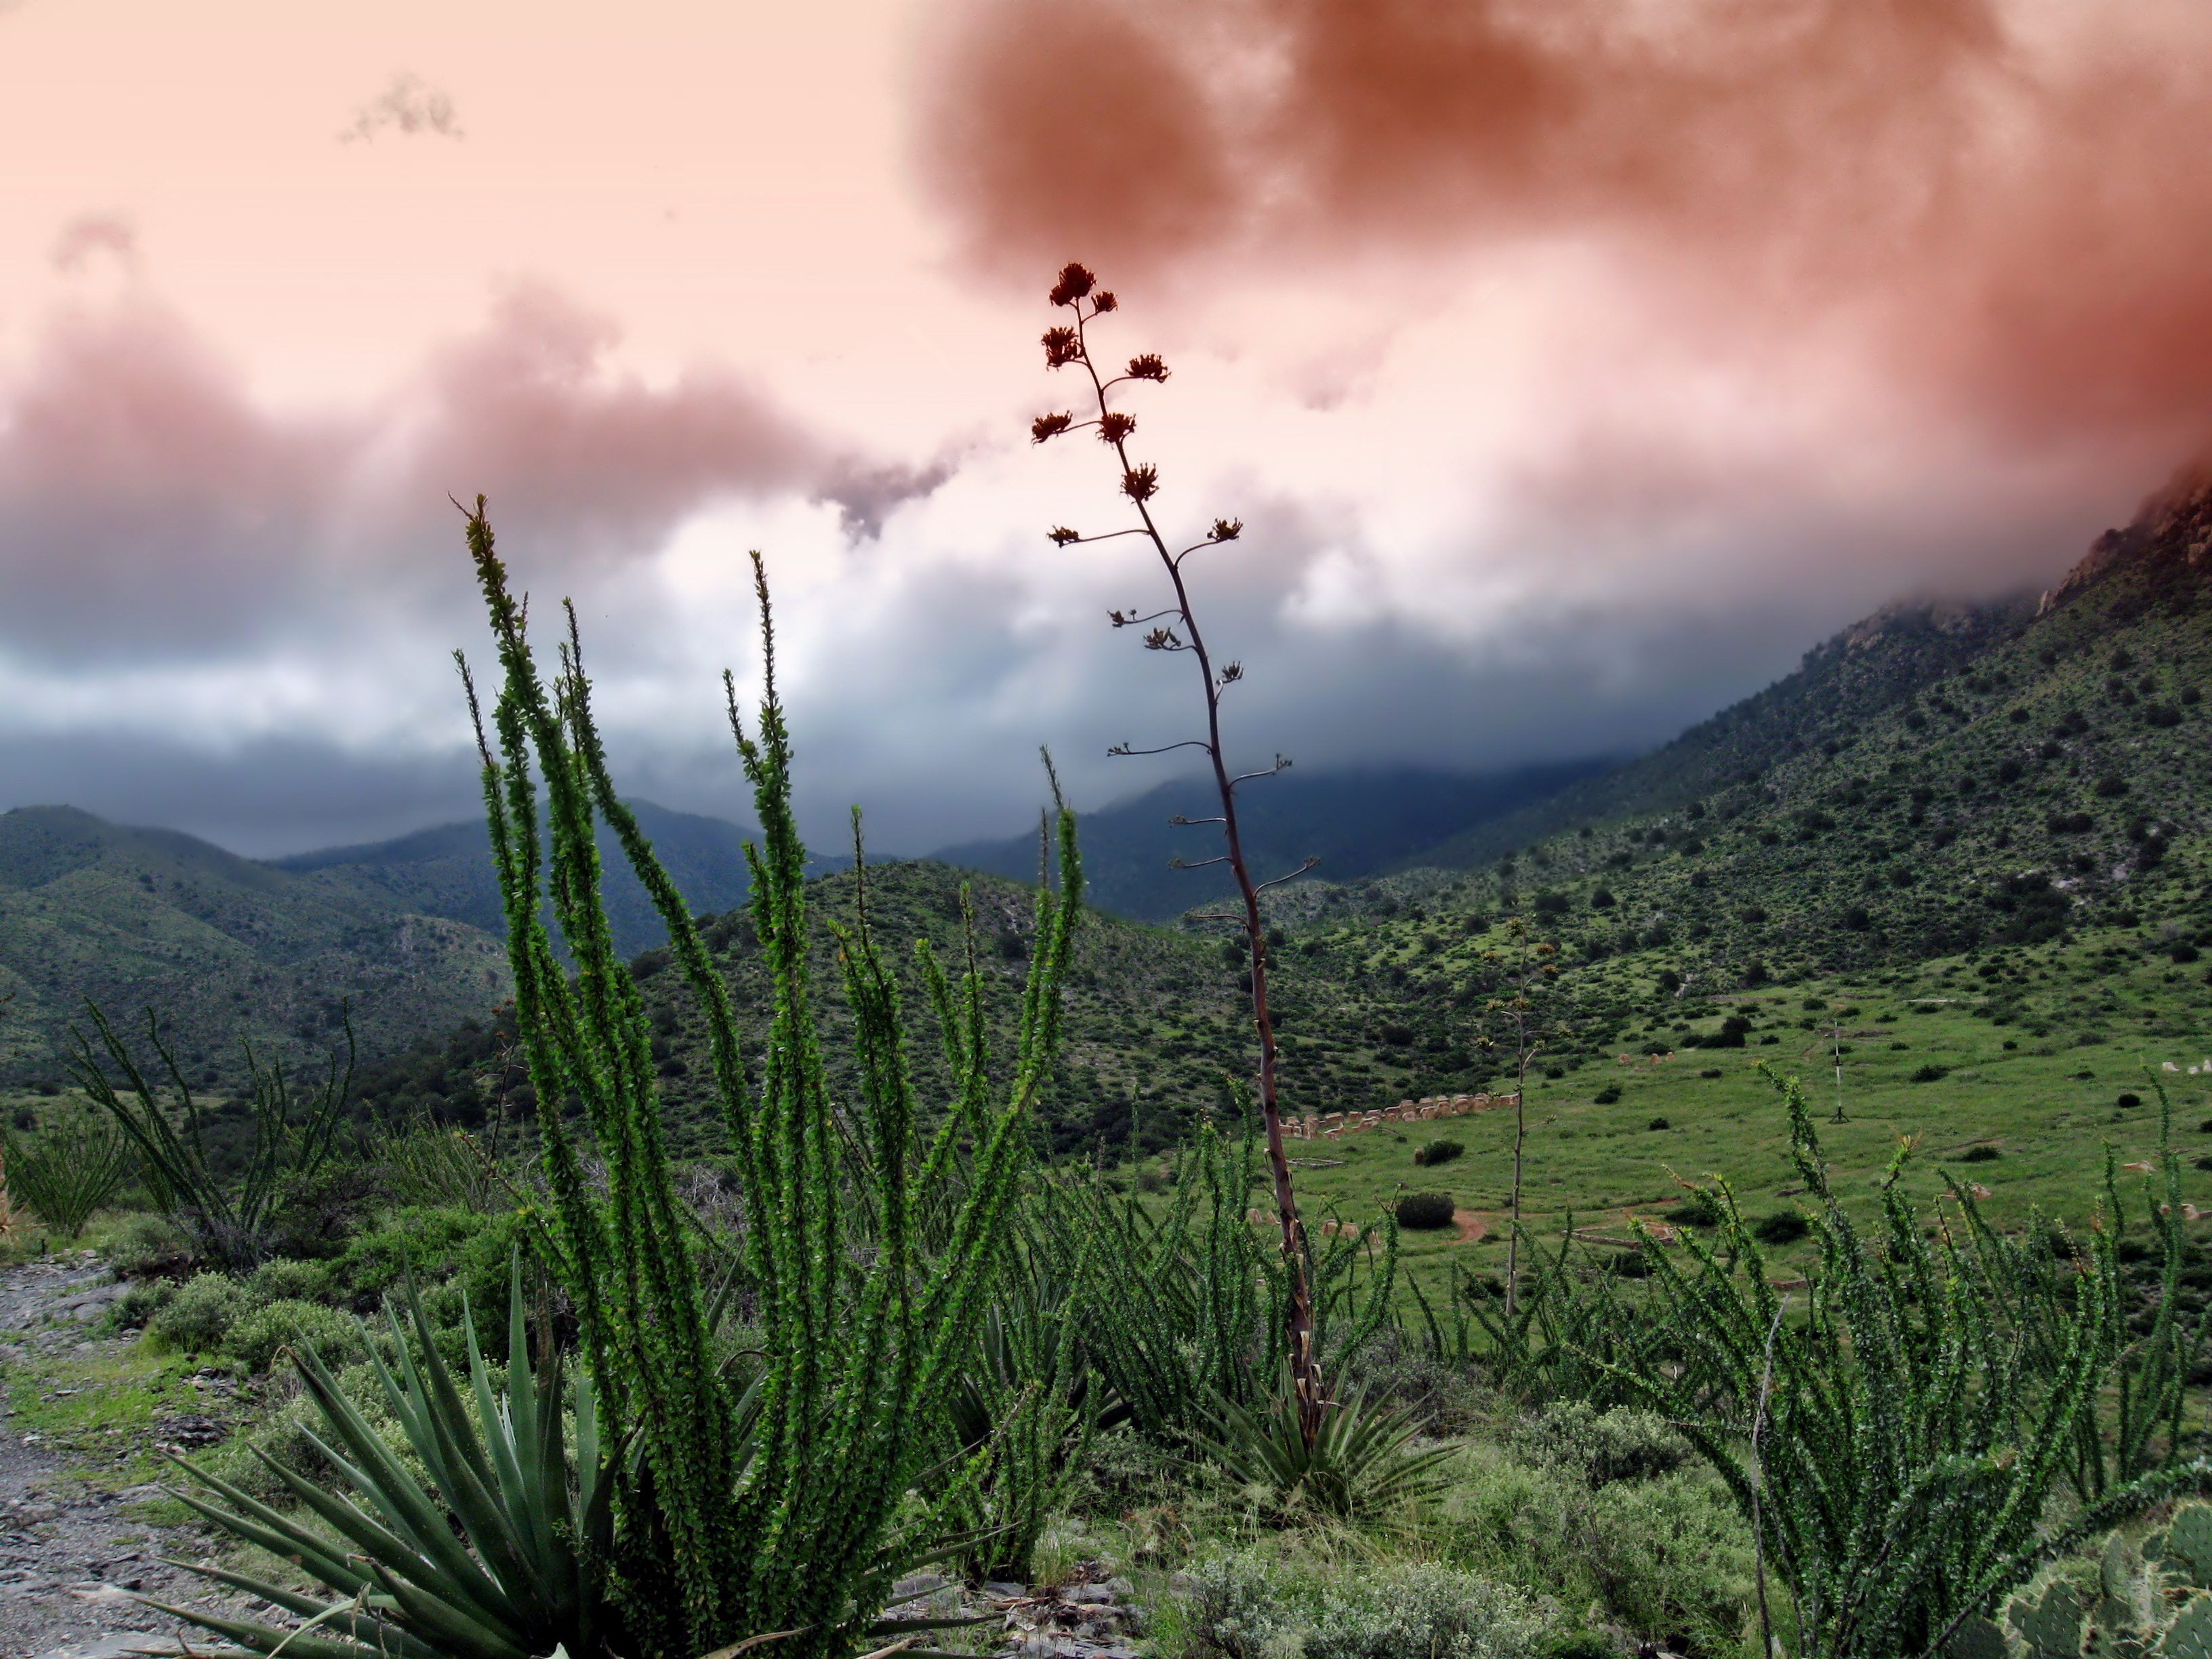
landscape, tree, nature, forest, grass, wilderness, mountain, cloud, plant, sky, field, countryside, hill, flower, valley, scenic, flora, plants, arizona, outside, clouds, mountains, vegetation, ravine, habitat, ecosystem, rural area, natural environment, atmospheric phenomenon, grass family, mountainous landforms, nps